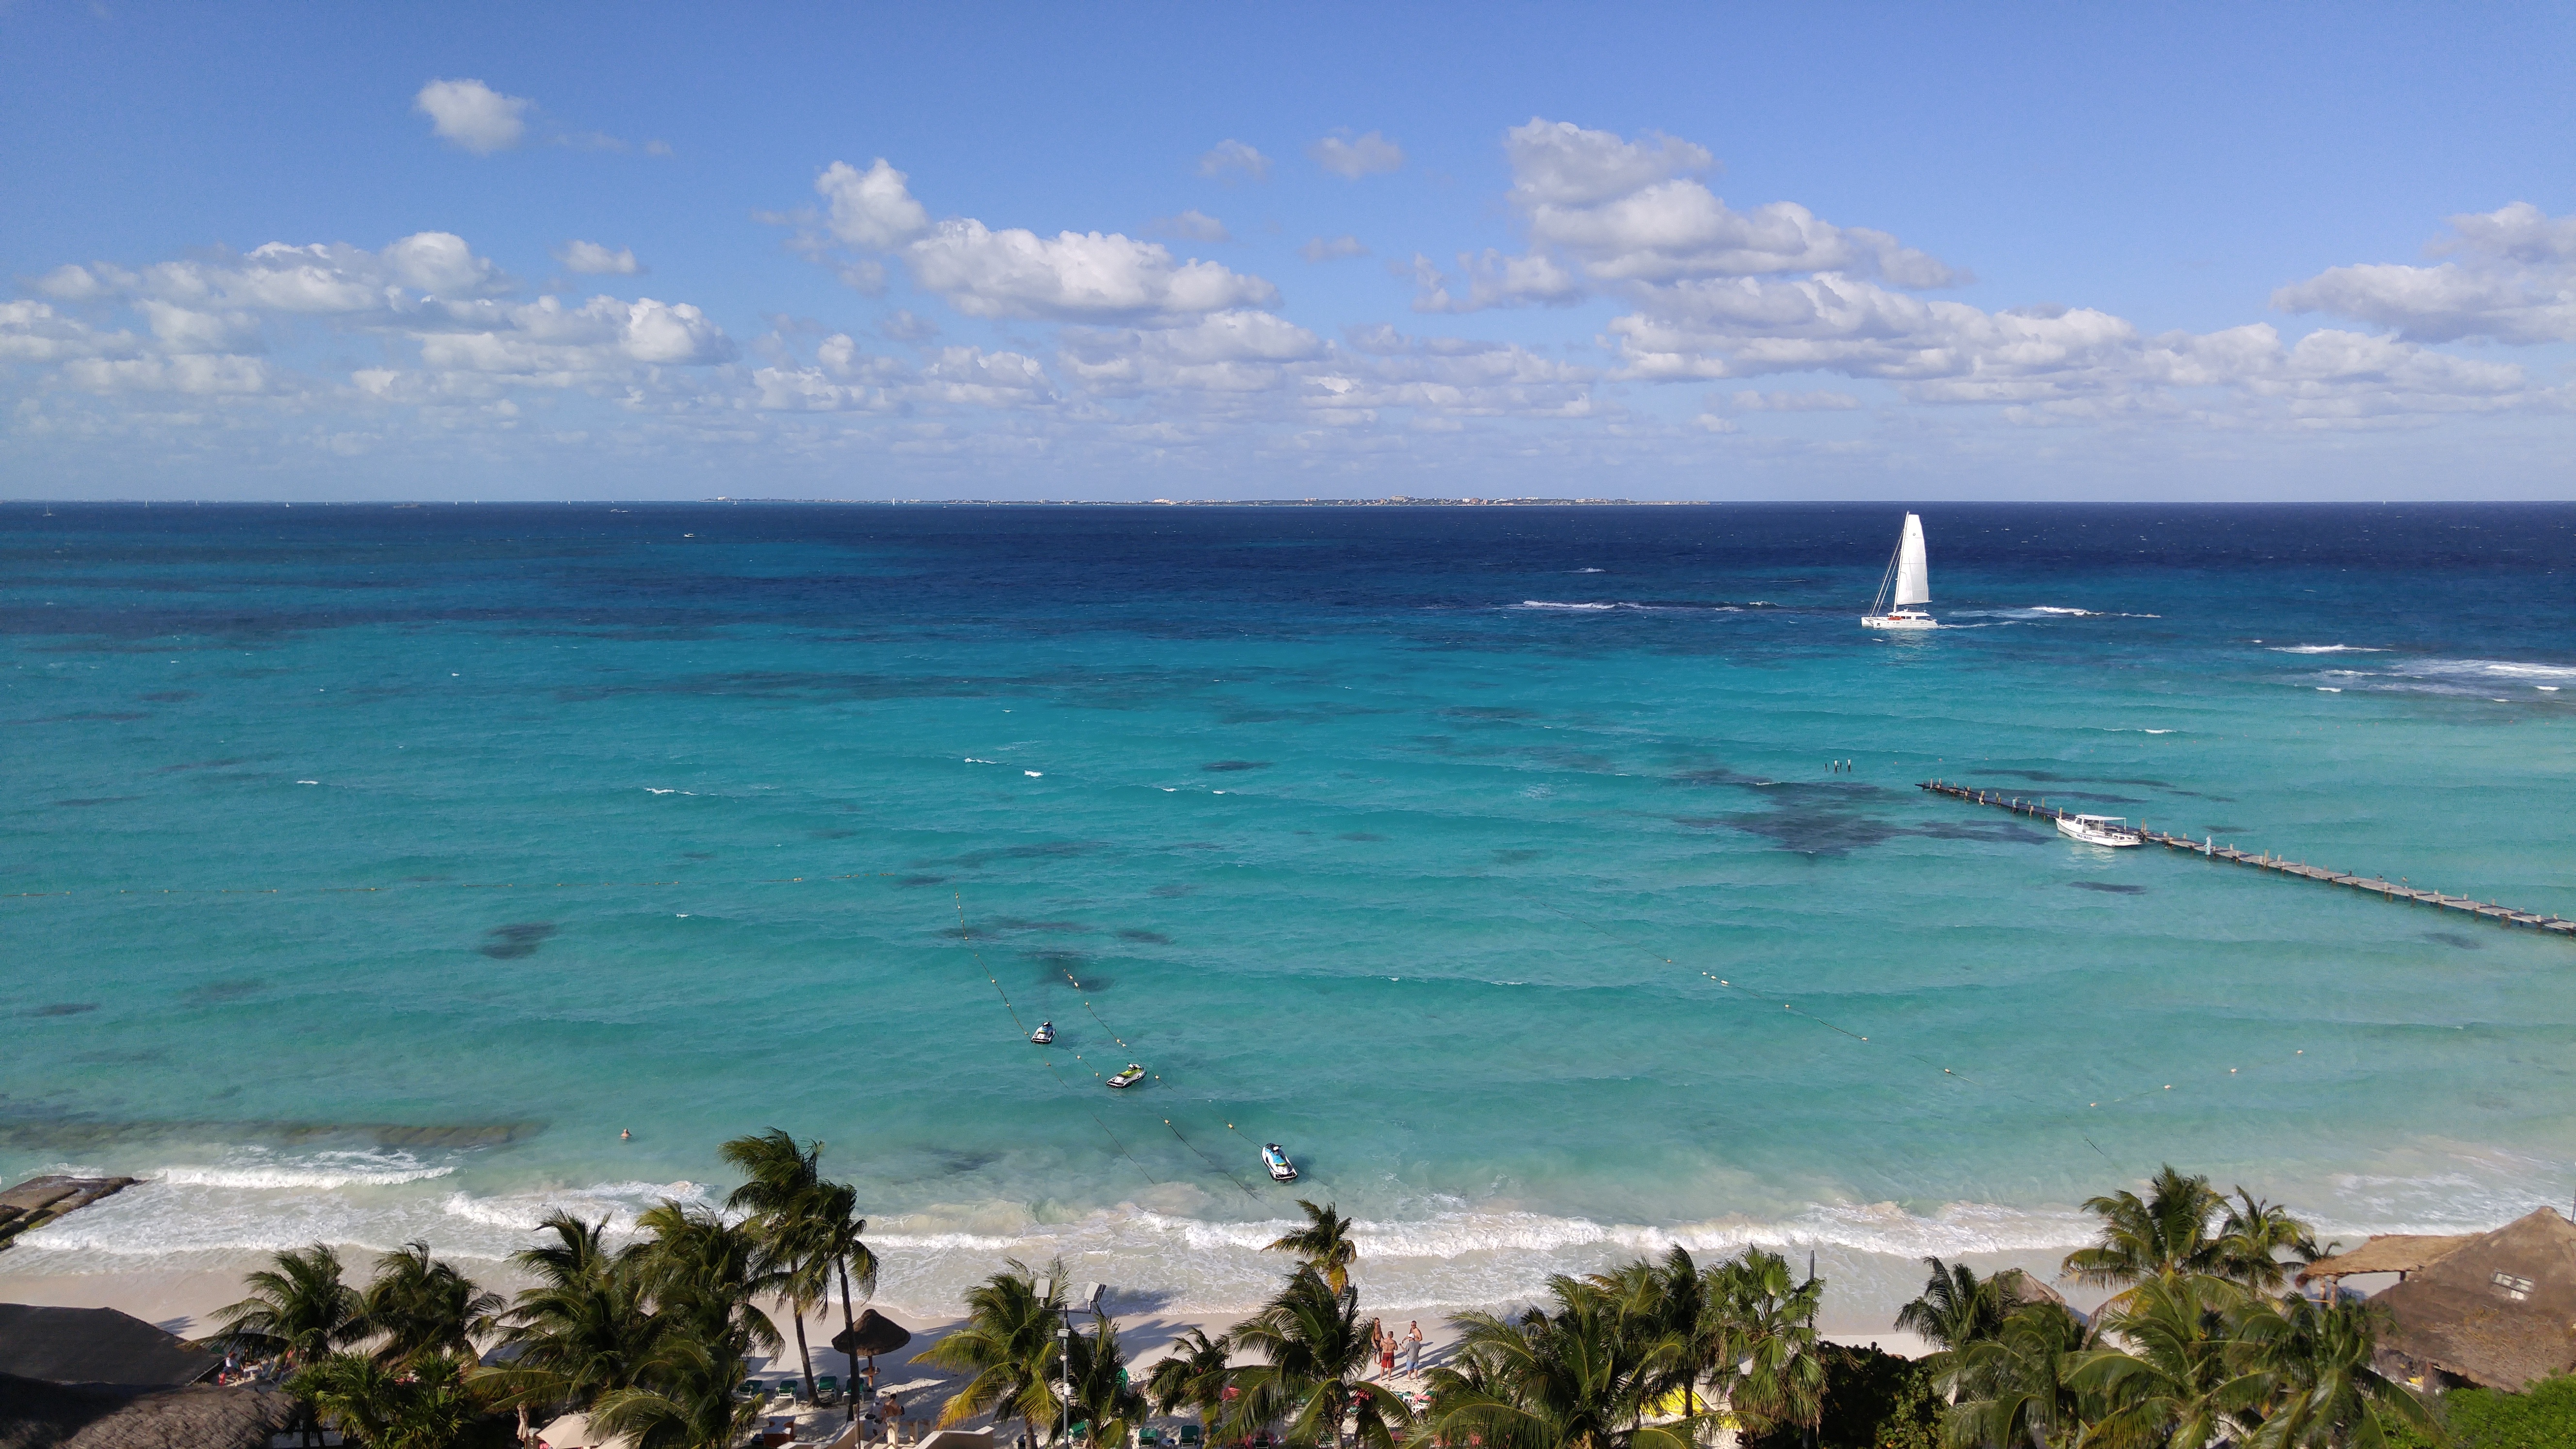
beach, sea, coast, ocean, horizon, sky, shore, wave, summer, vacation, travel, cove, relax, tower, tropical, lagoon, bay, terrain, body of water, caribbean, cape, islet, wind wave